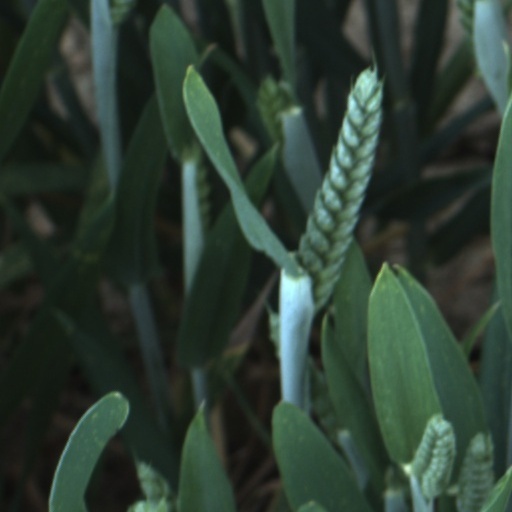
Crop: wheat